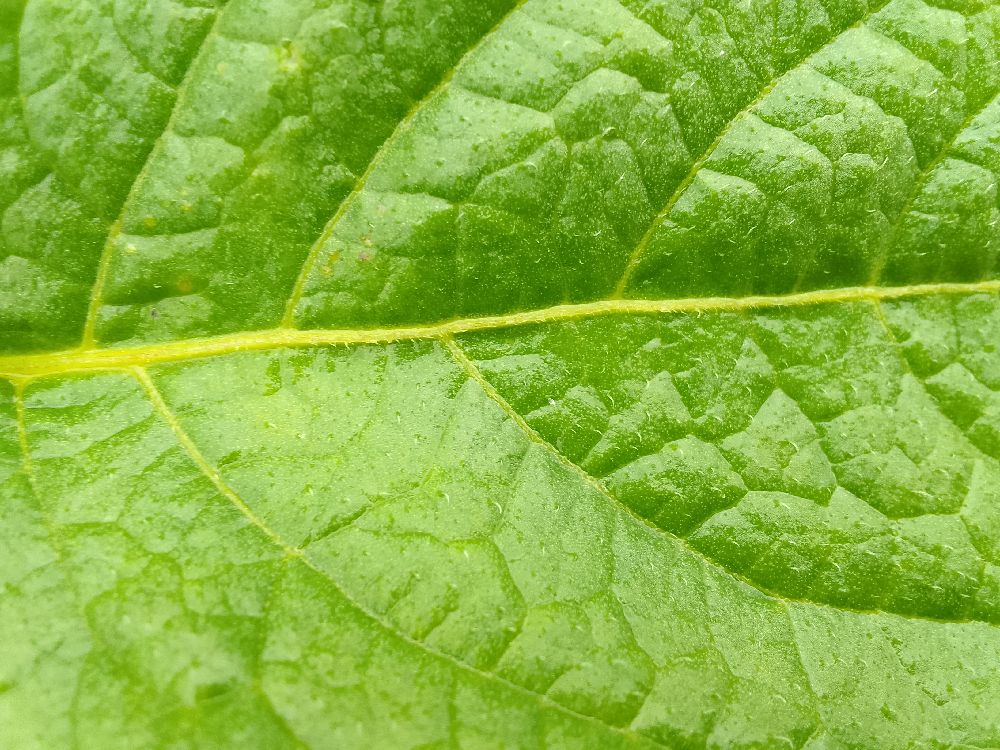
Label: Healthy